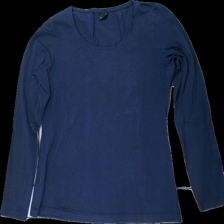
View: front
Type: Top
Category: Ladies
Brand: Gina Tricot
Colors: Blue
Material: 100% cotton
Cut: Regular
Size: XXL
Season: All
Damage location: middle center
Price range: <50
Recommended usage: Export
Description: blå långärmad tröja, urtvättad
Comment: urtvättad